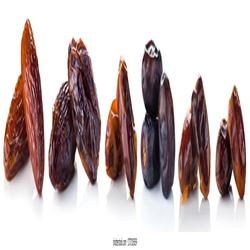
Label: Dates